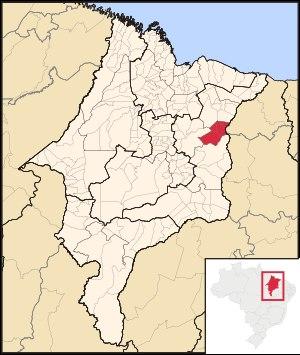
La microrégion de Coelho Neto est l'une des six microrégions qui subdivisent l'est de l'État du Maranhão au Brésil.